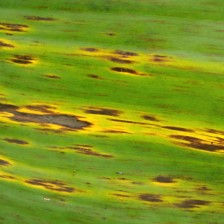
Label: sigatoka